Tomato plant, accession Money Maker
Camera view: vertical (180 deg); turntable rotation: 210 degrees
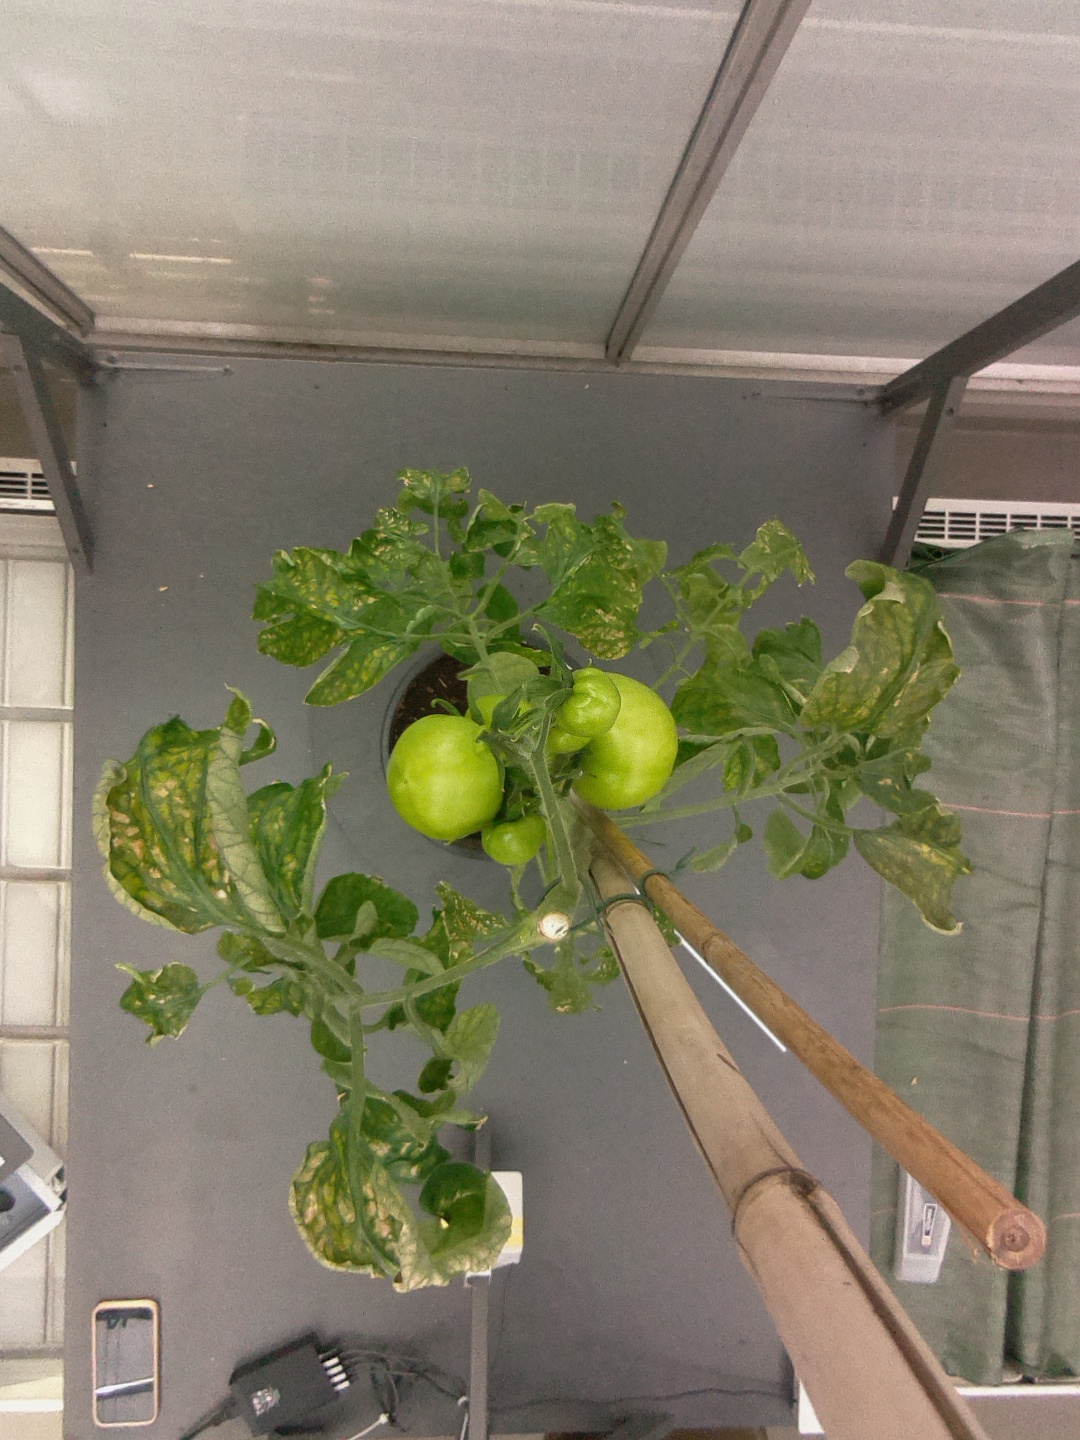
BBCH growth stage 77: 70%-80% of final fruit size